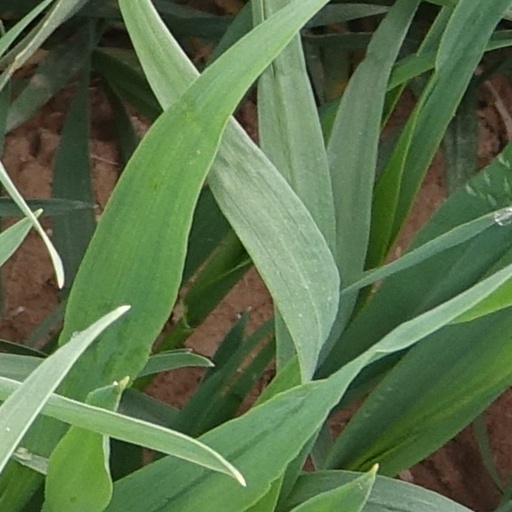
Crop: wheat